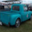
Label: automobile